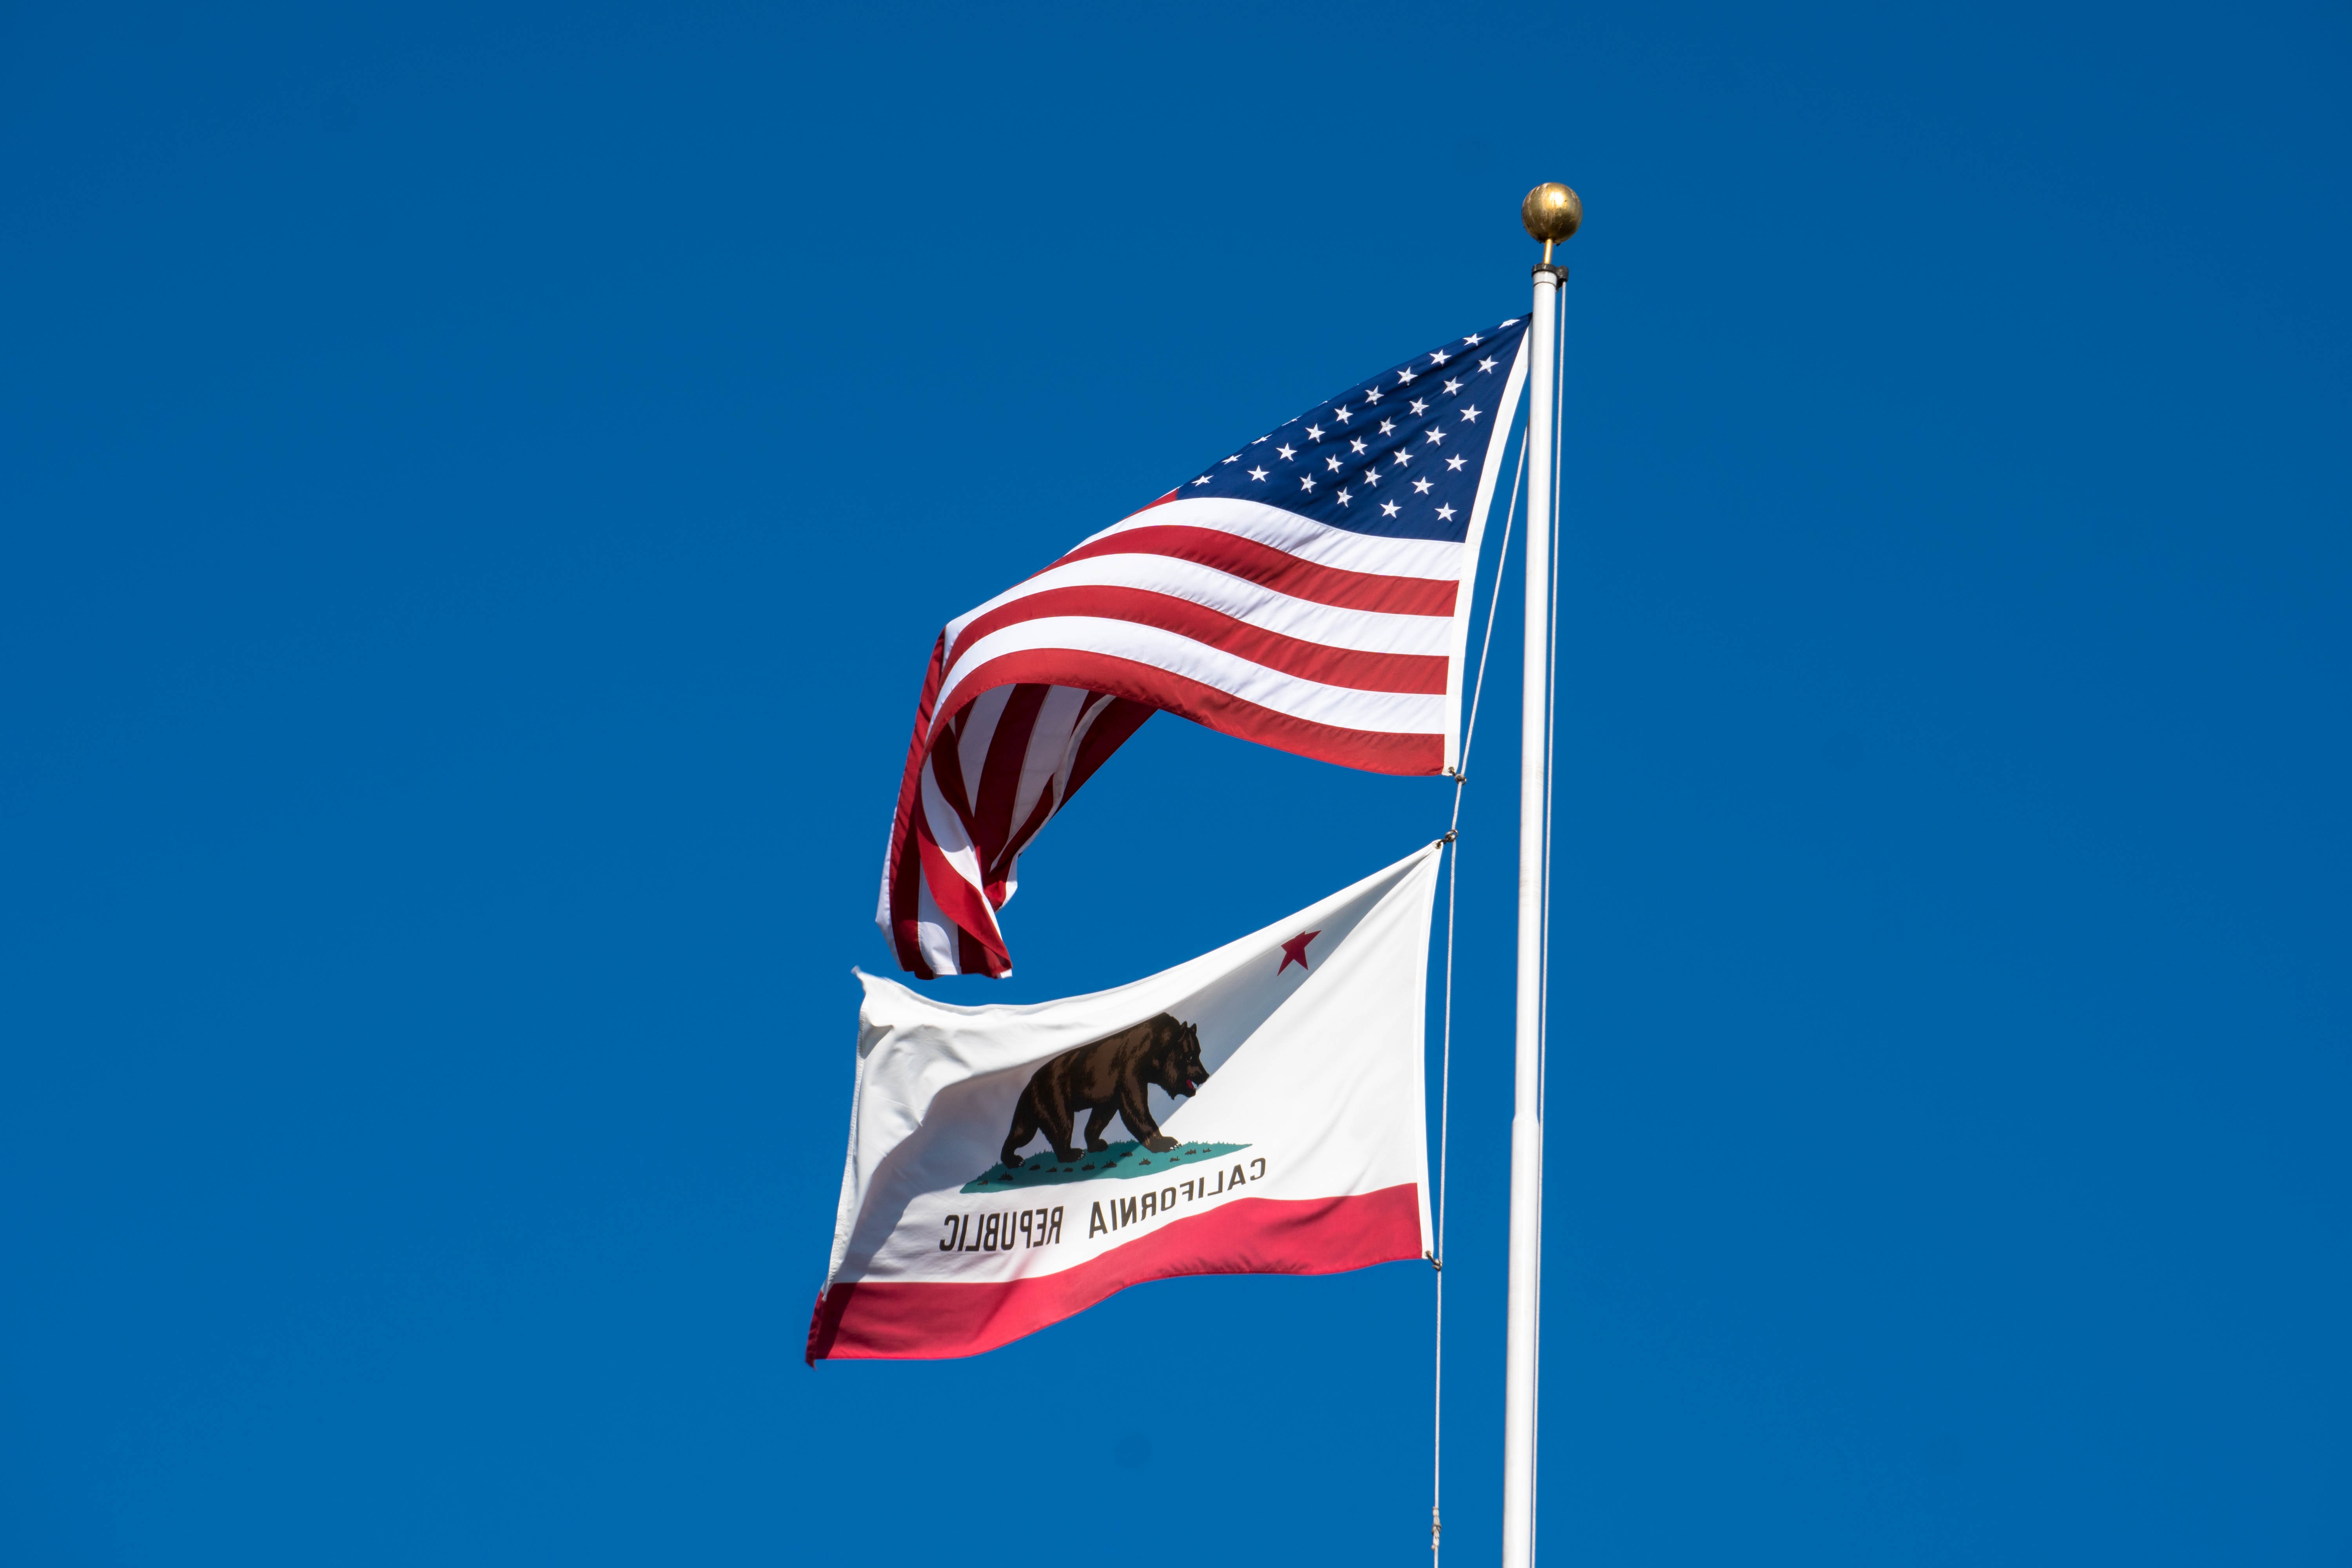
banner, flag, usa, america, california, geography, national, illustration, state, united, us, flag of the united states